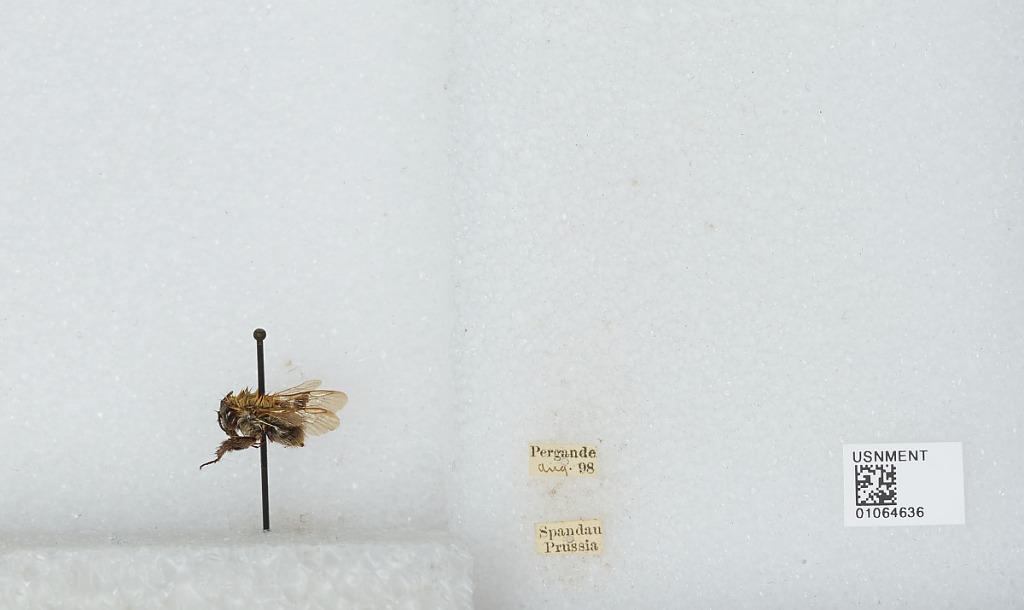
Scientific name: Bombus sp.
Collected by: Pergande
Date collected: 1898-8-
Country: Germany
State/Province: Berlin
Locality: Spandau
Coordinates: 52.55, 13.2